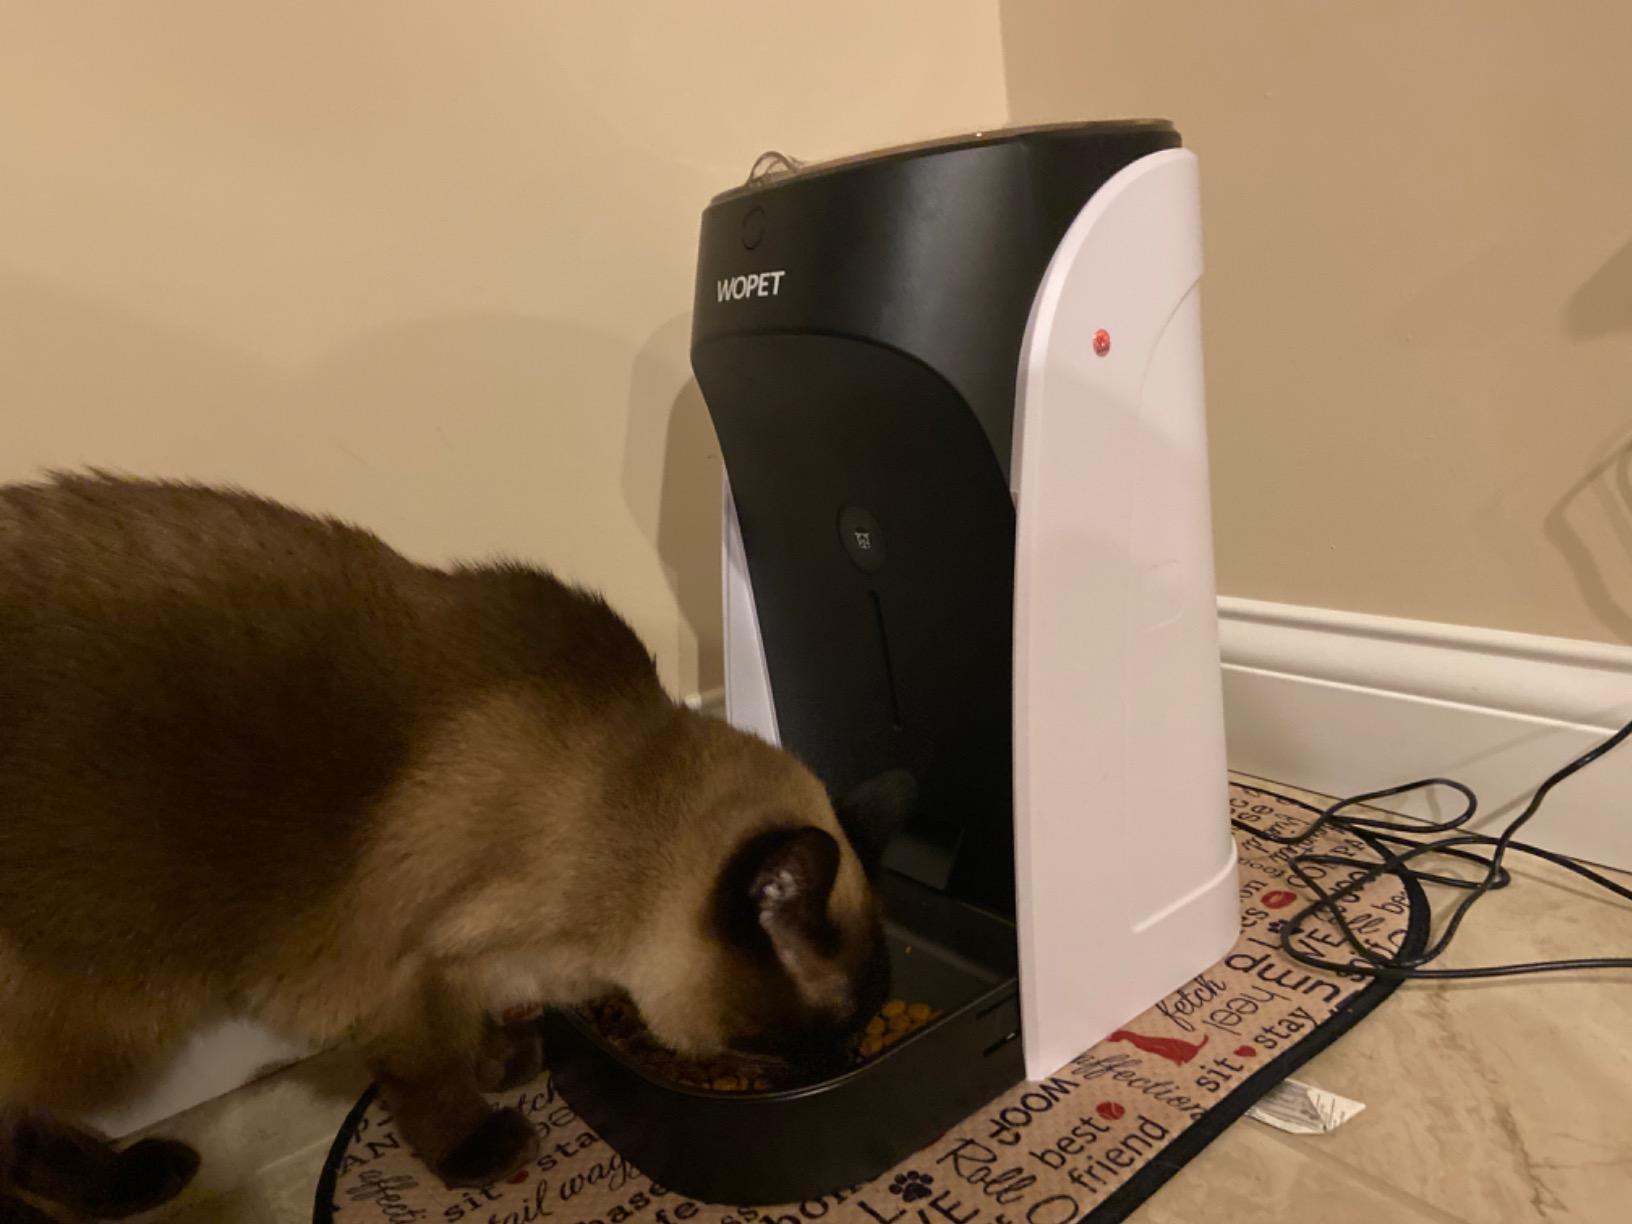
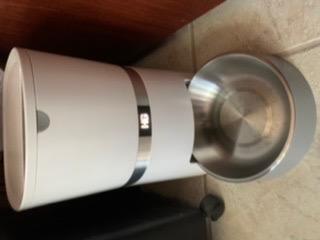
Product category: items_feeder
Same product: no